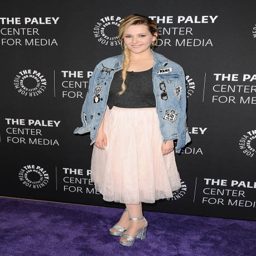
actor attends the premiere screening and conversation .